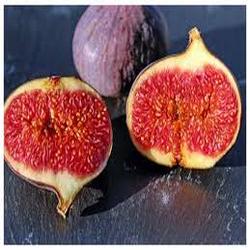
Label: Fig